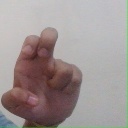
अक्षर: अ